Tug Hill

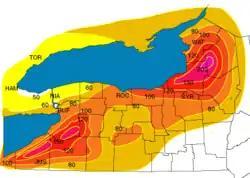
Average seasonal snowfall totals for areas impacted by lake-effect snow in New York (in inches). The Tug Hill region, in the northeastern section of the map, receives the greatest average snowfall totals within New York State.

The Tug Hill region is renowned for its bountiful snowfall. The region's topography and location in relation to Lake Ontario often creates ideal conditions for lake-effect snow; snowfall totals for the Tug Hill region average more than per winter. Tug Hill snowfalls have been described as being among "the most intense storms in the world" in terms of the amount of snow falling during a short period of time. Snow depths commonly reach or more, and deeper amounts are routine.